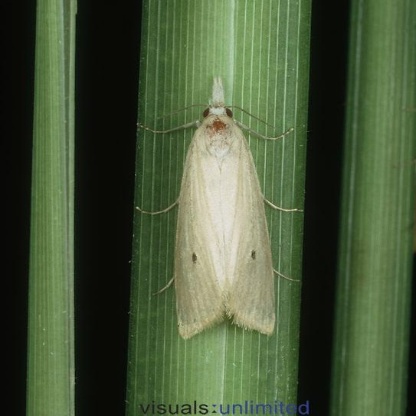
Nhãn: Sâu đục thân (Rice yellow stem borer)